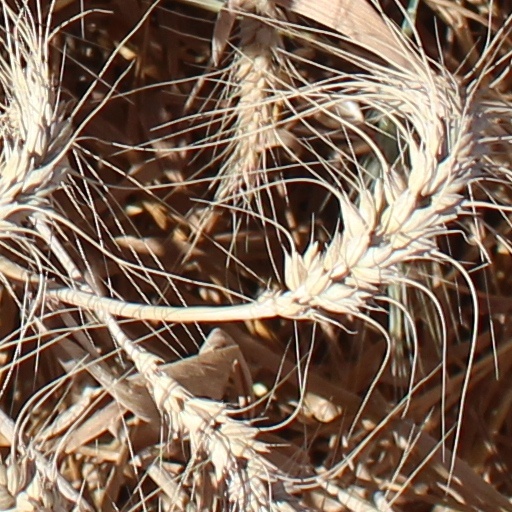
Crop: wheat